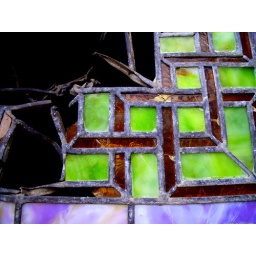
Broken stained glass window in the rear of a mausoleum